Wrexham County Borough

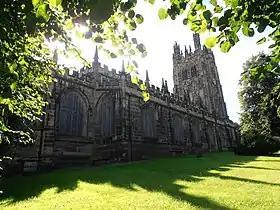
St Giles' Church, Wrexham

In 2015, it is estimated the county borough attracted 1.86 million visitors, and brought in more than £100 million for the tourism industry.